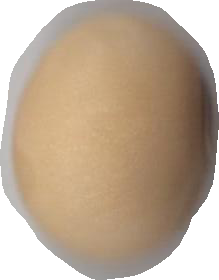
Variety: Anjasmoro